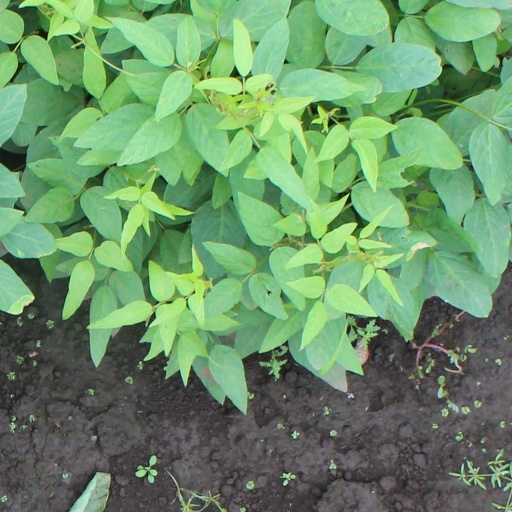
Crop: soybean